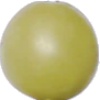
Label: Grape White 2